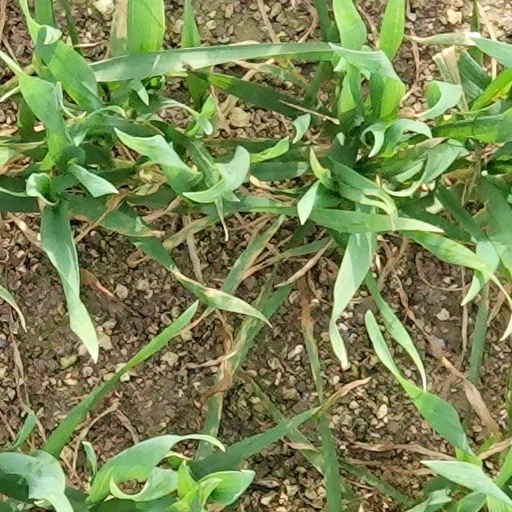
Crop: wheat